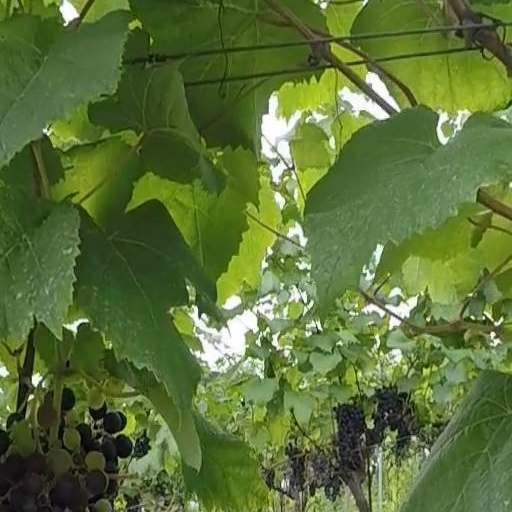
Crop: grape